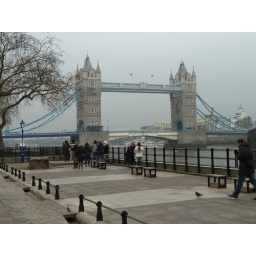
The tower bridge in London.